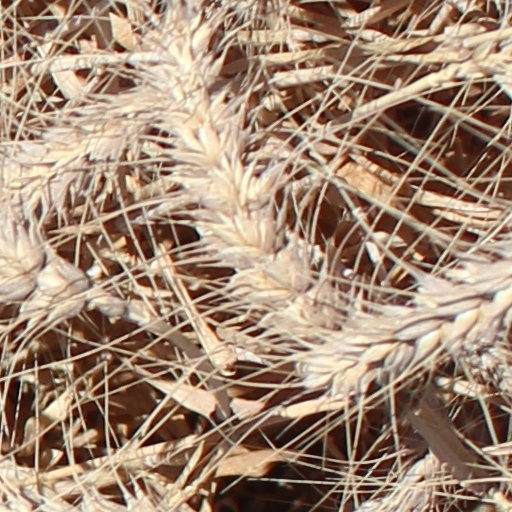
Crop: wheat